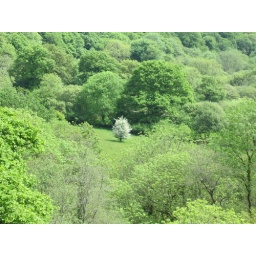
my tree - my bush - the little white one all alone in the middle